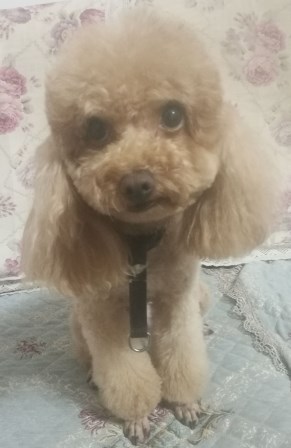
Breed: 7449-n000128-teddy